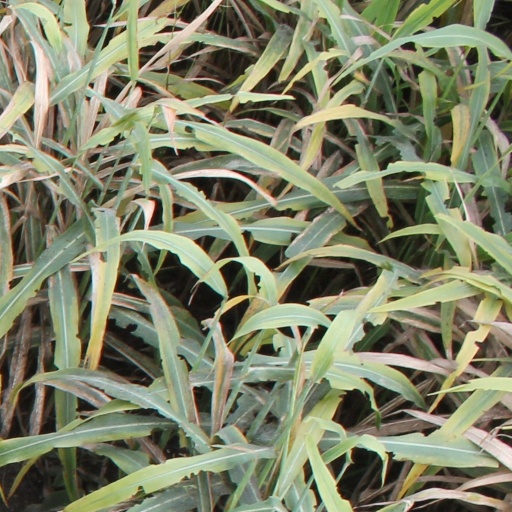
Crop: sorghum